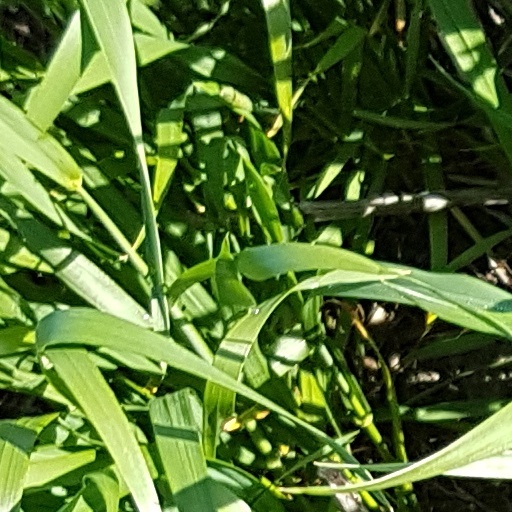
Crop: wheat